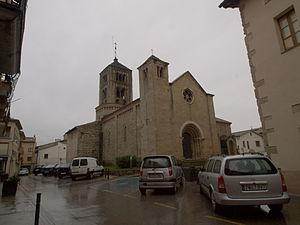
Santa Eugènia de Berga est une commune de la province de Barcelone, en Catalogne, en Espagne, de la comarque d'Osona